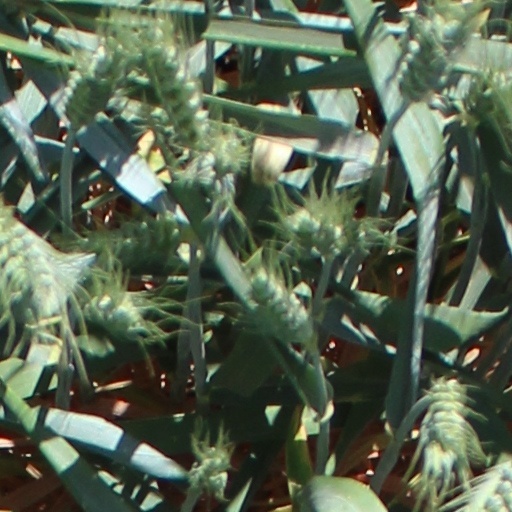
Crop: wheat